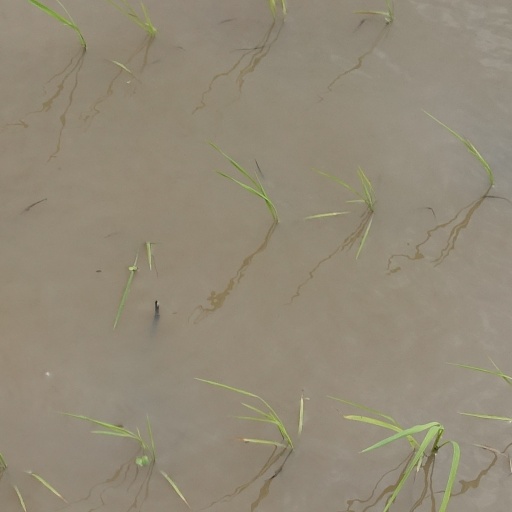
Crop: rice